Servetus W. Ogan House

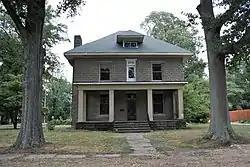

The Servetus W. Ogan House is a historic house at 504 East Forrest Avenue in Wynne, Arkansas. It is a two-story American Foursquare building, built out of rusticated concrete blocks in 1910. It has a hip roof with hipped dormers, and a projecting single-story porch supported by square columns. It is one of the city's few examples of residential concrete-block construction, a style that was briefly popular in the area.